Blue manakin

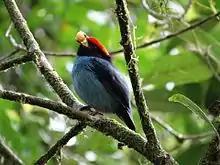
Blue manakin feeding

This bird is found in north-eastern Argentina, southern and south-eastern Brazil, and Paraguay. Its natural habitats are subtropical or tropical moist lowland forest, subtropical or tropical moist montane forest, and heavily degraded former forest. It is generally common in the appropriate habitats within its range.